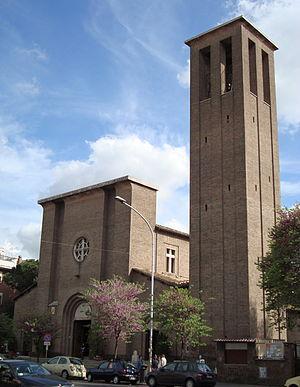
Eglise de la Natività di Nostro Signore Gesù Cristo (Rome - Appio Latino)
L'église Natività di Nostro Signore Gesù Cristo est une église romaine située dans le quartier Appio-Latino sur la via Gallia.